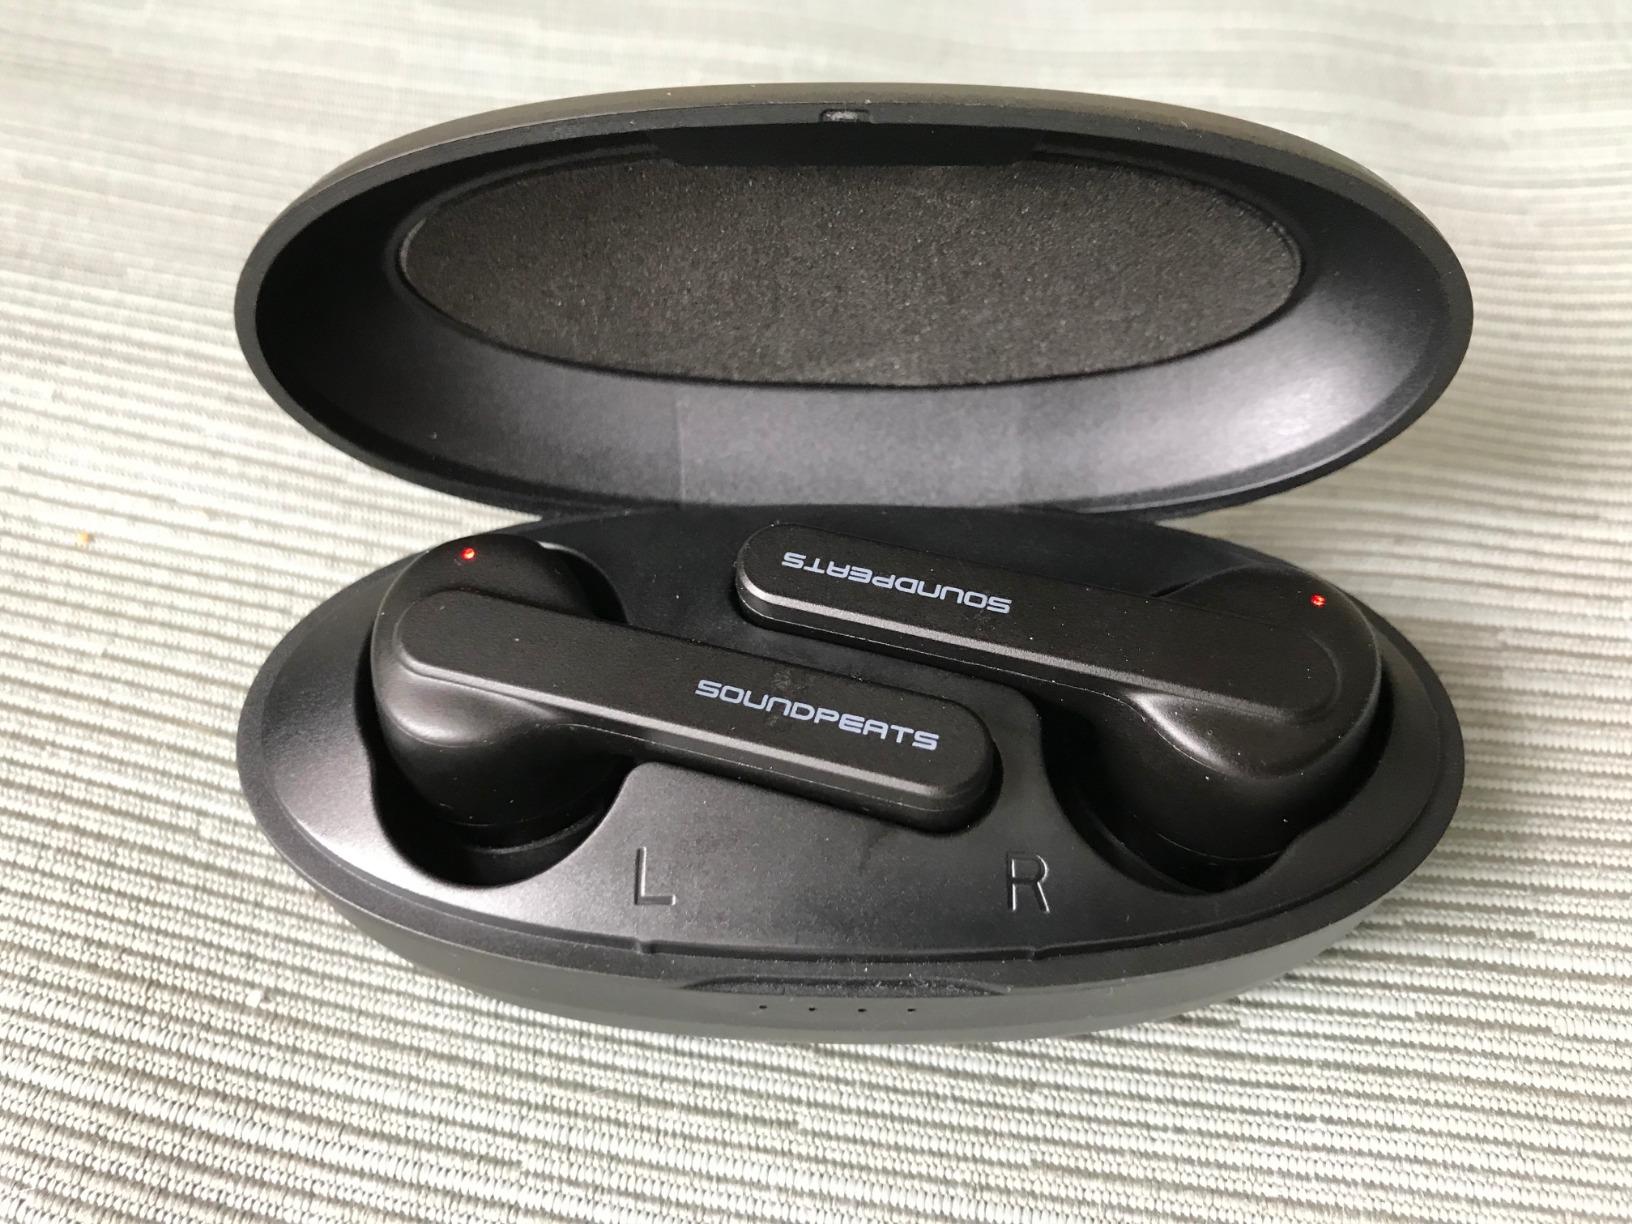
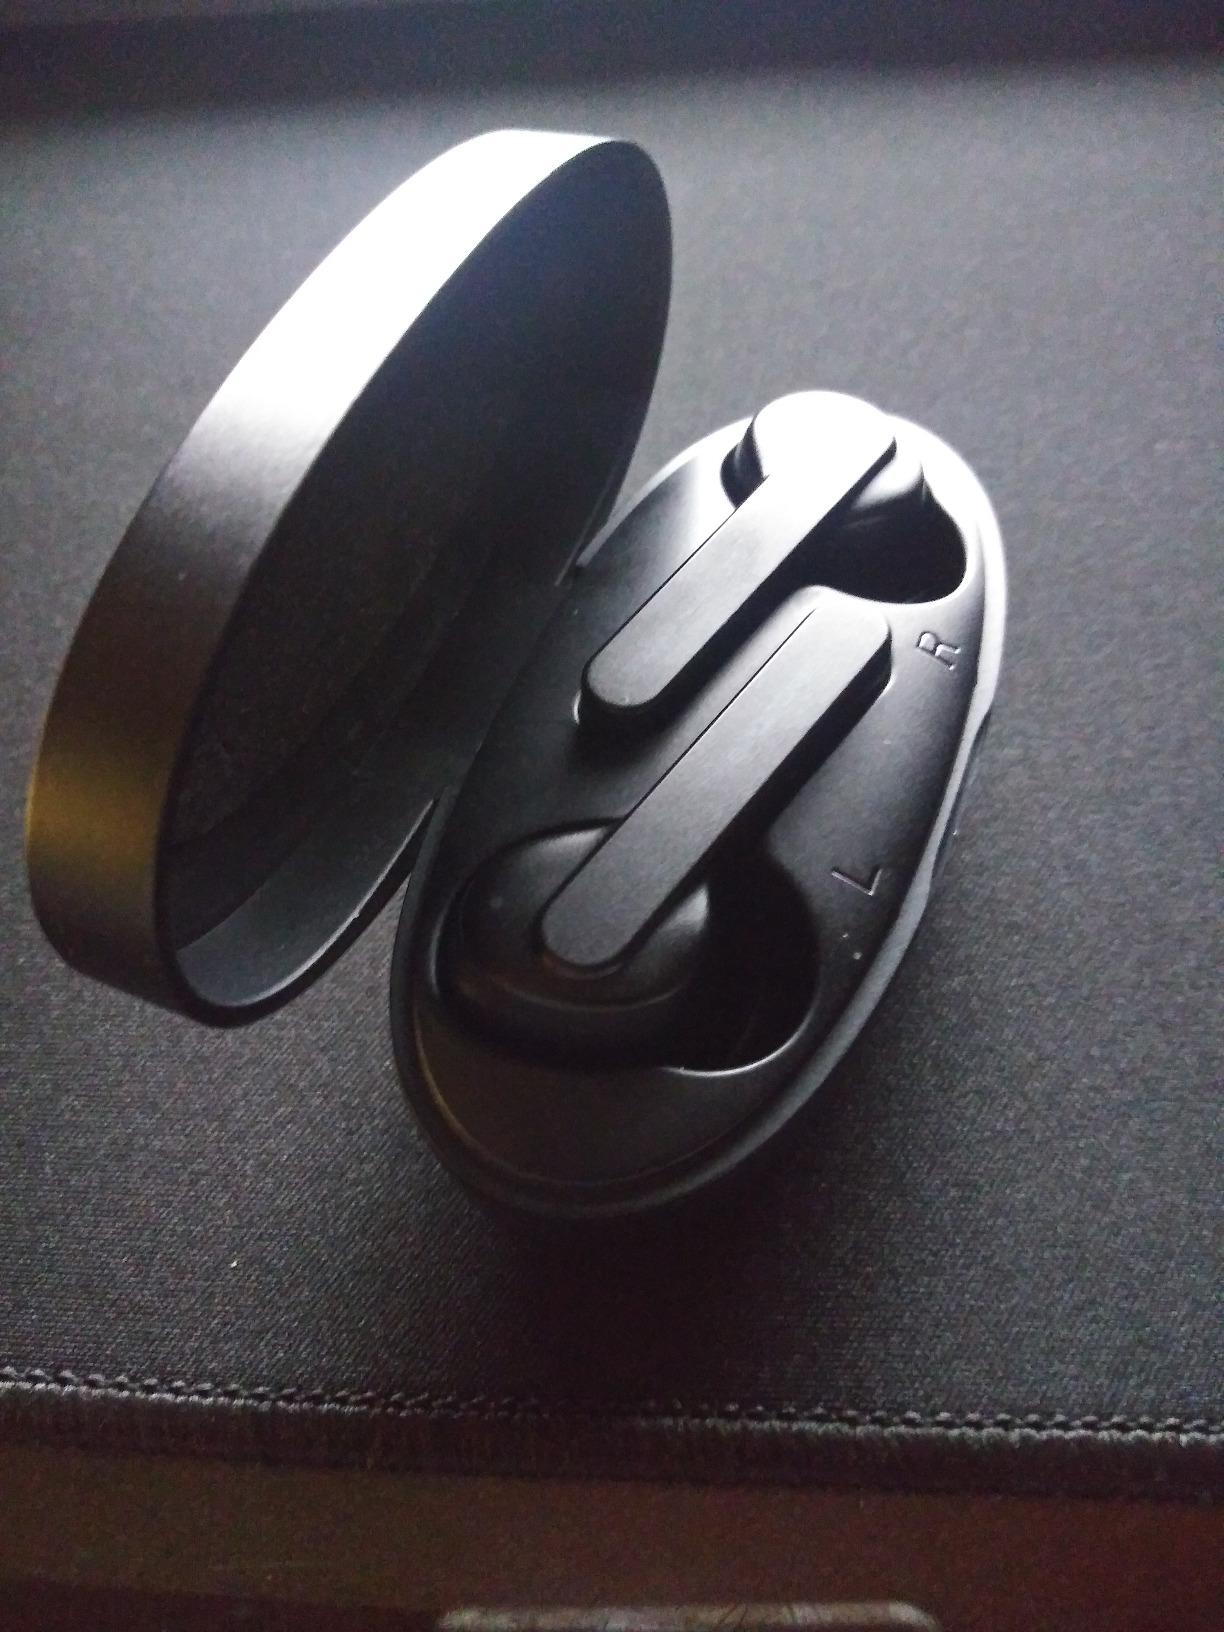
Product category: earbuds
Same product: no